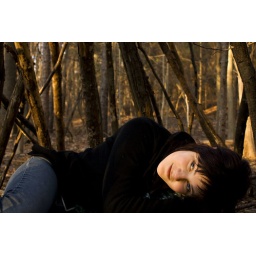
Taken by Amanda, she's the girl sleeping in a tree fortress in the picture beside me.